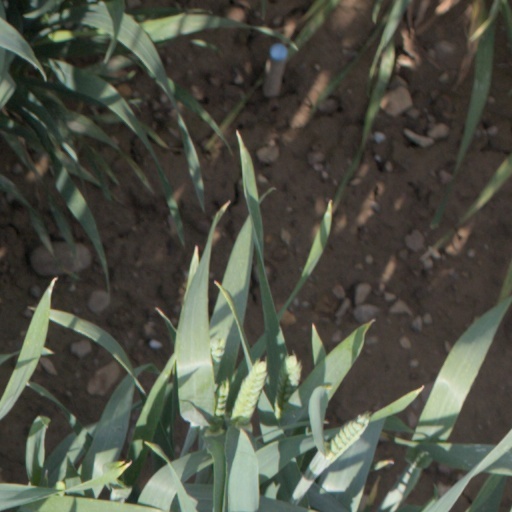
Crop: wheat